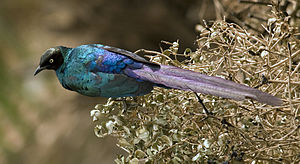
Langhalet glansstær
Langhalet glansstær er en spurvefugl, der lever i Sahel.